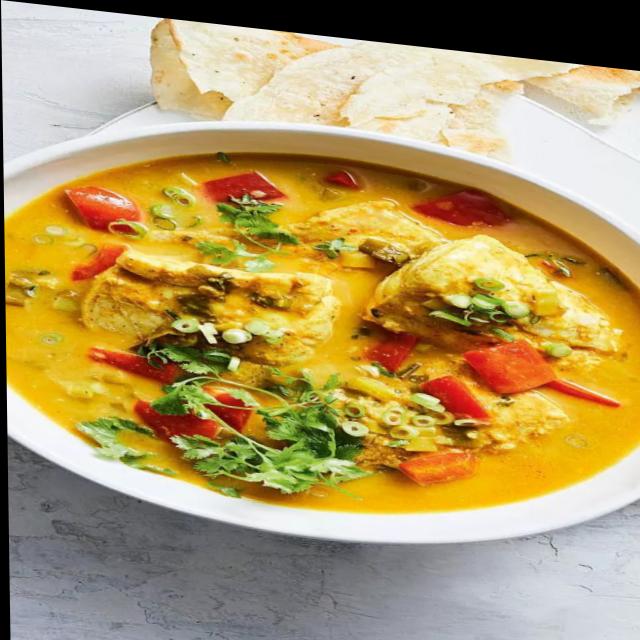
Dish: fish_curry